Australian HPV Super Series

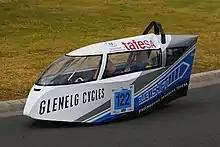
2007 Murray Bridge 24 Hour outright winner: Blueshift

Special Note "The 2007 race was only 23 hours long as it had to be cut short by an hour due to gale force winds."